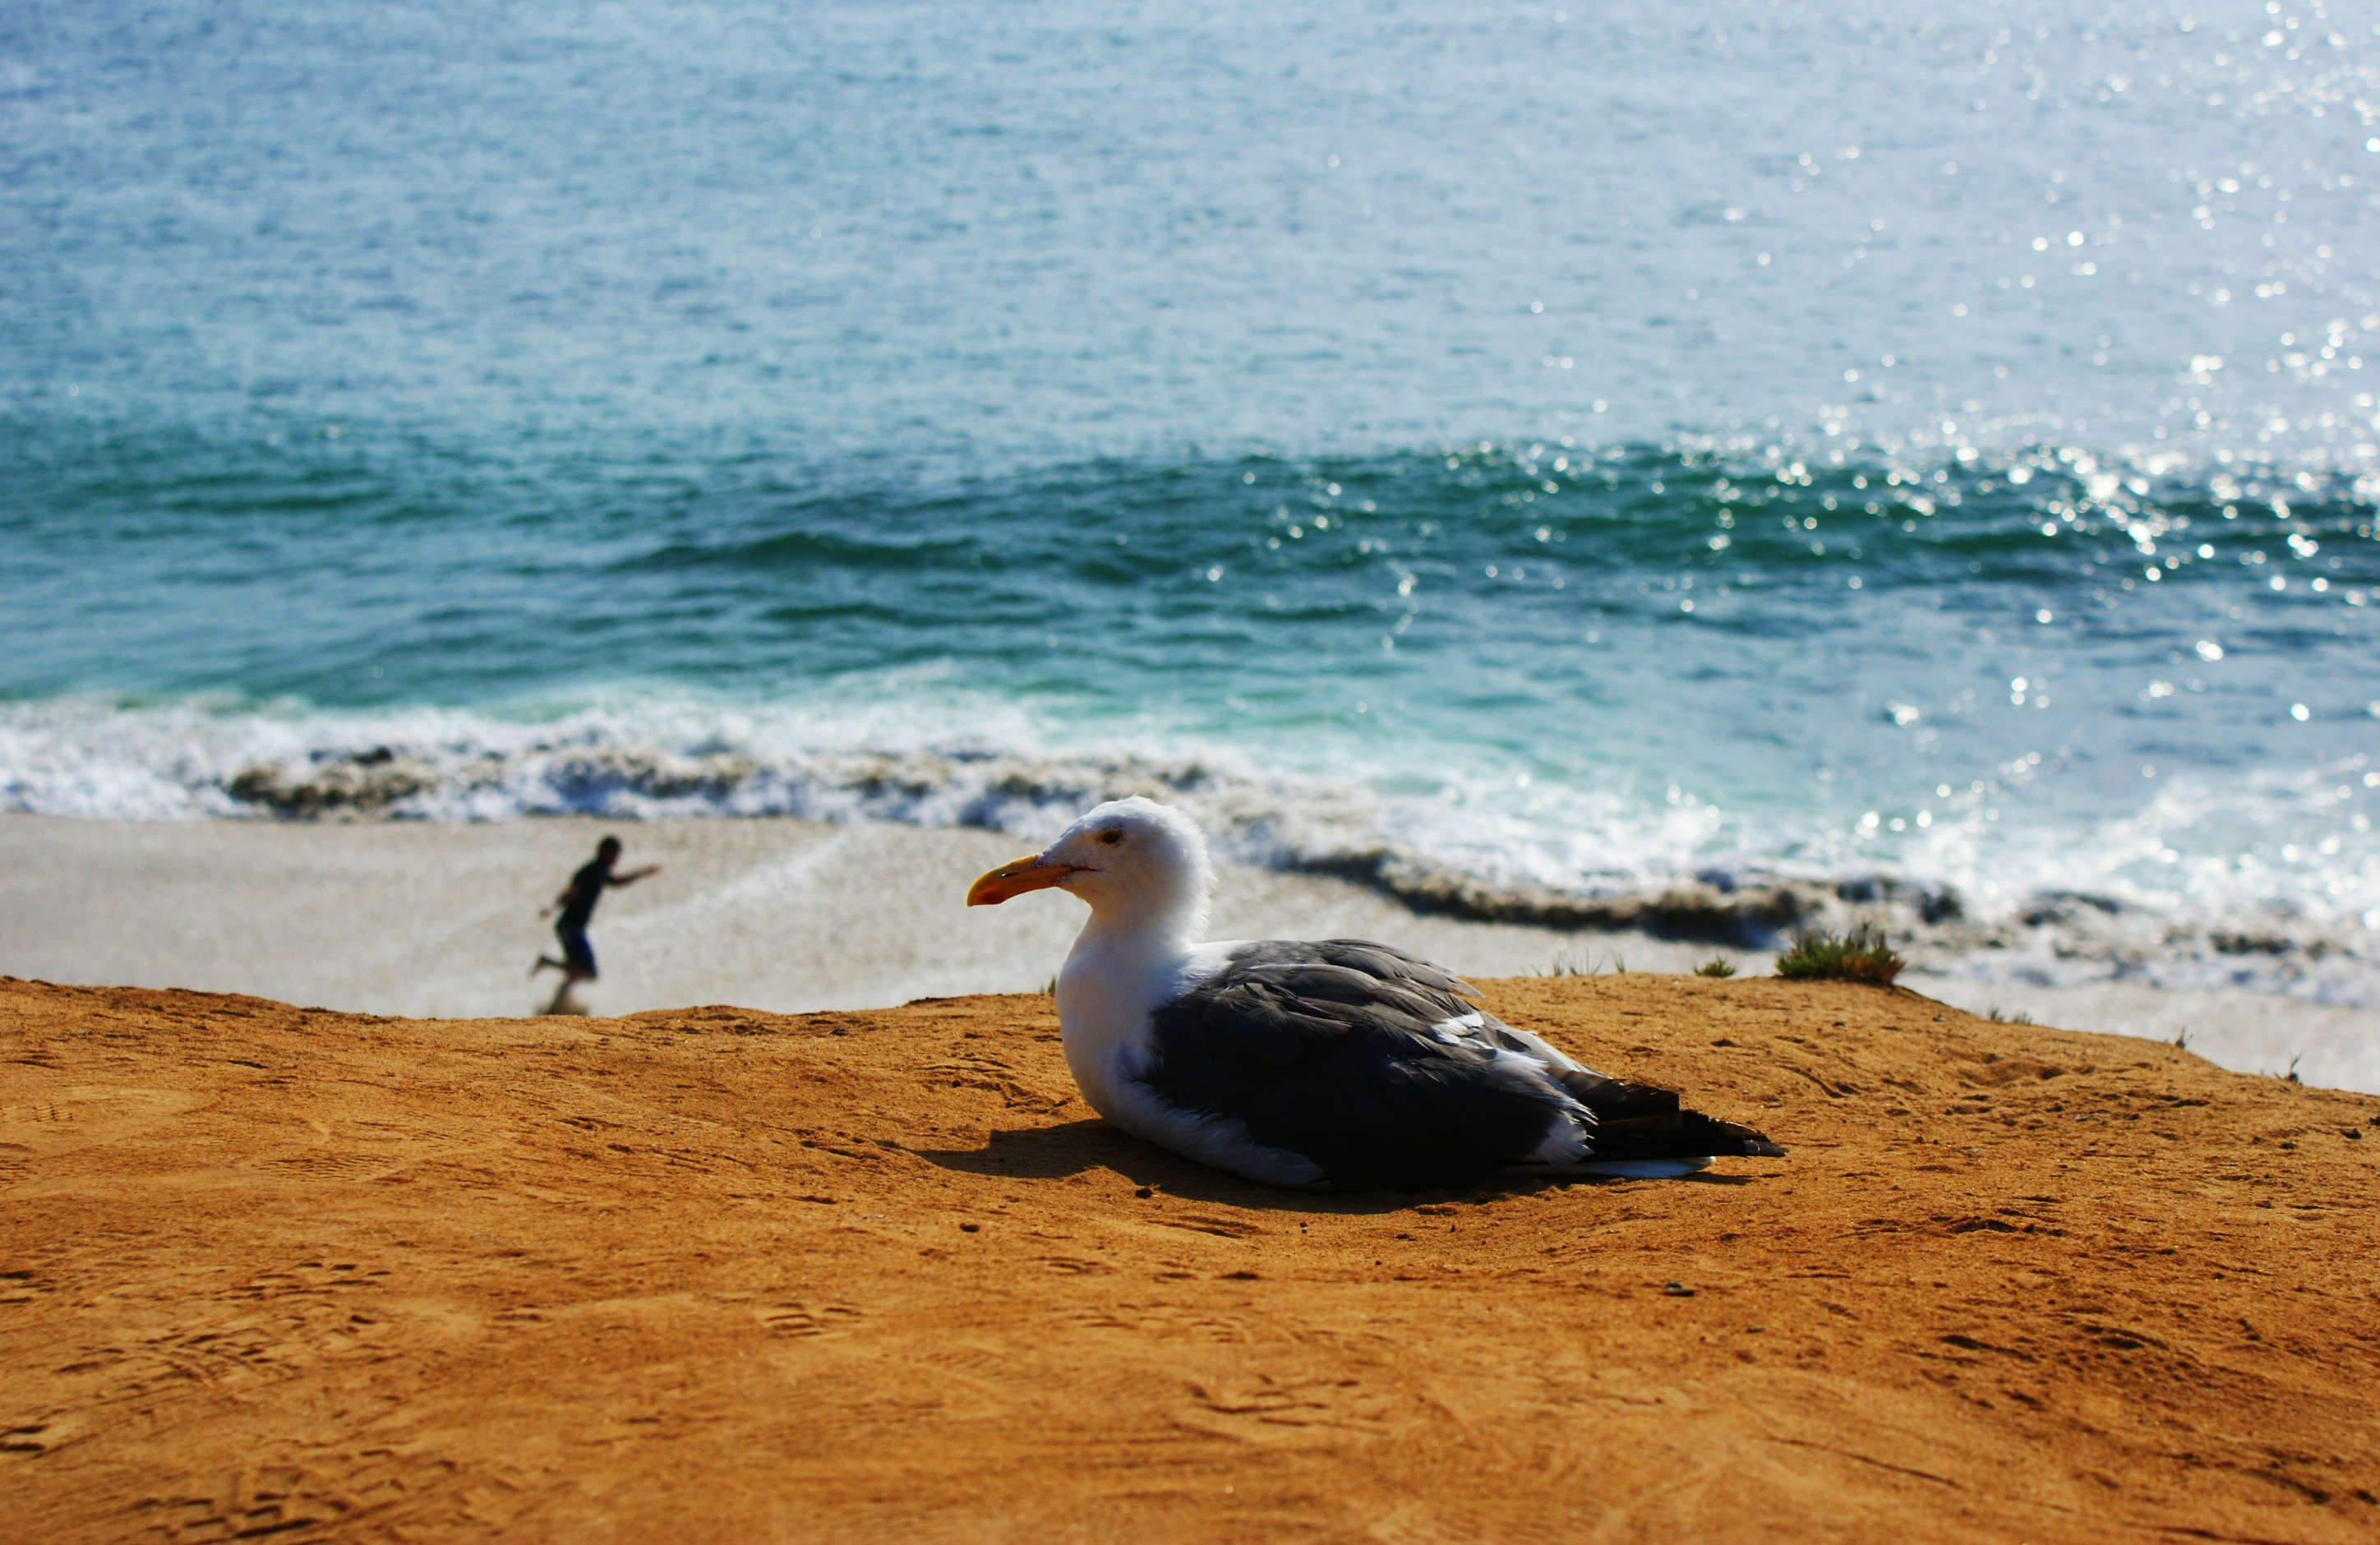
beach, landscape, sea, coast, water, nature, sand, ocean, bird, shore, wave, seabird, seagull, gull, seascape, seashore, body of water, outdoors, wind wave